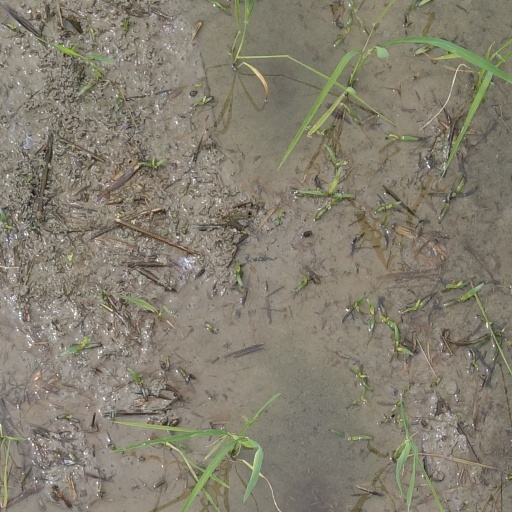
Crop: rice